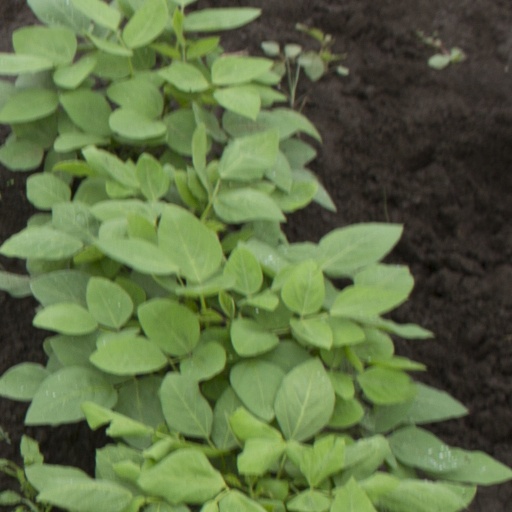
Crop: soybean